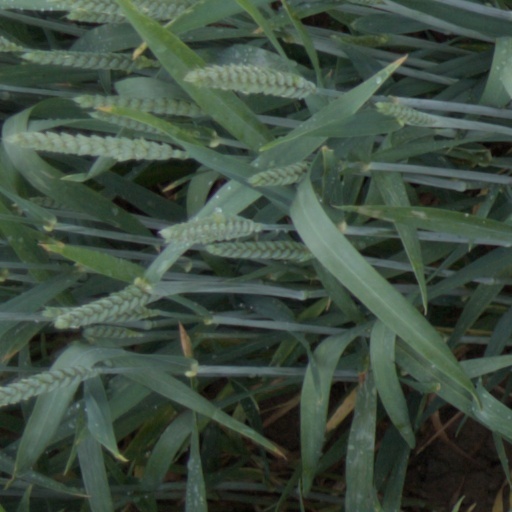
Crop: wheat